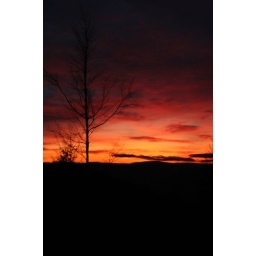
Lonely tree in front of a dark orange sunset